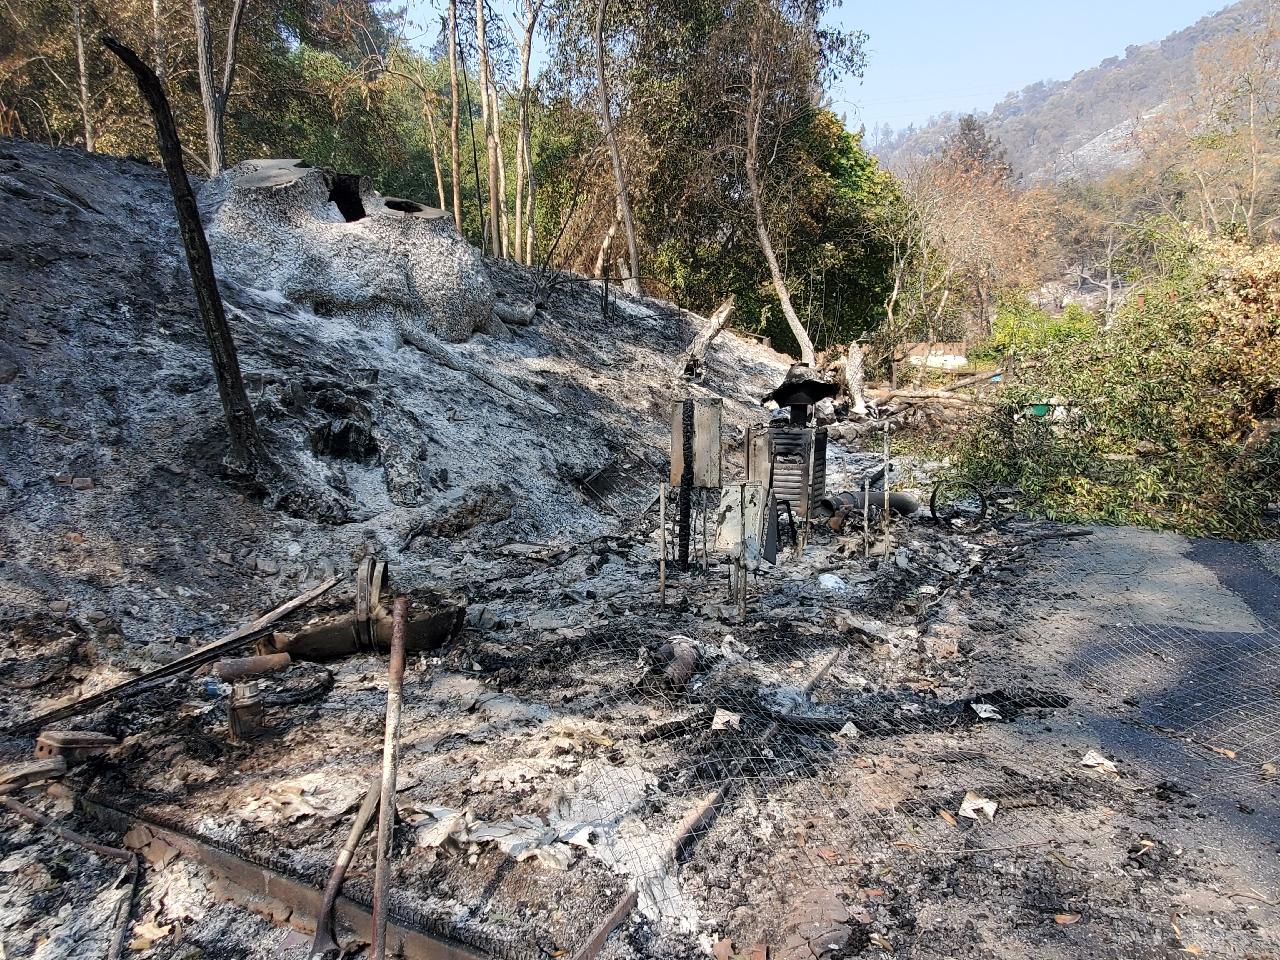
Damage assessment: destroyed